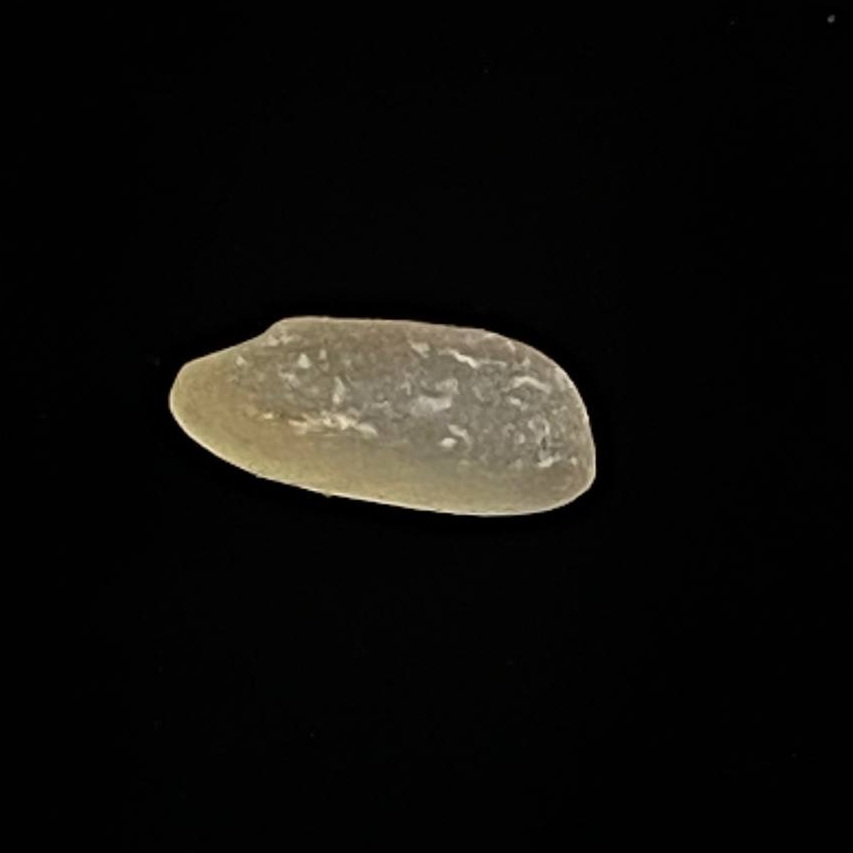
Rice variety: Paijam